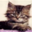
Label: cat